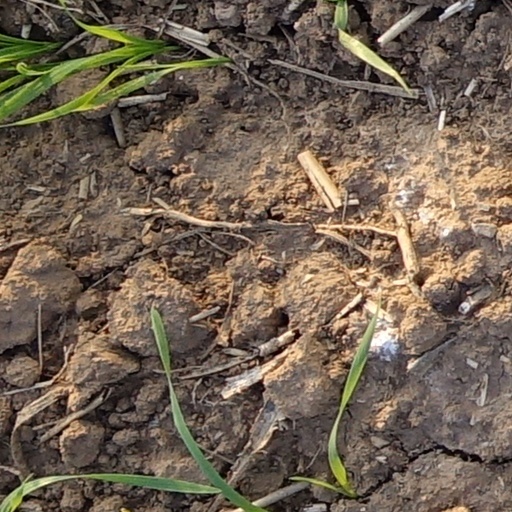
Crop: wheat